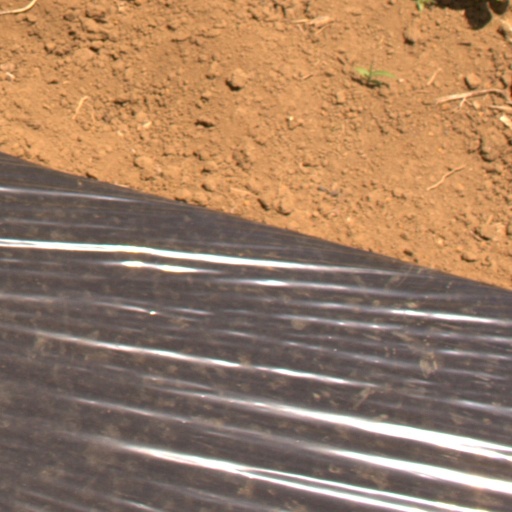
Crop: Jerusalem artichoke